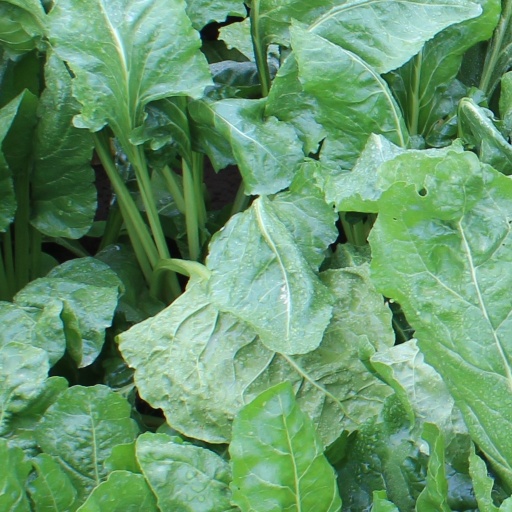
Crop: sugar beet